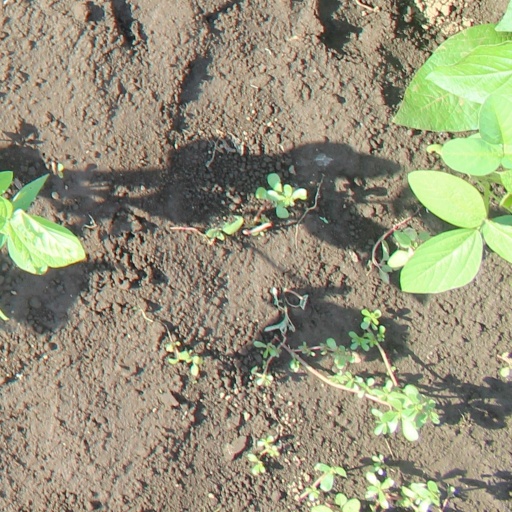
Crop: soybean